Mercedes-Benz M104 engine

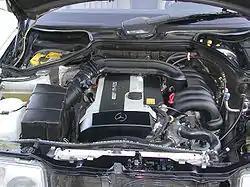
AMG 3.6 Liter M104 in a W124 E36T AMG

Turbocharger kits were offered for both the M103 and M104 engines by Turbo Technics, Mosselman, Lotec, MAD Modify, Turbobandit and other tuners. These conversions typically raised engine output to between , depending on Boost Target.